Samuel J. Friedman Theatre

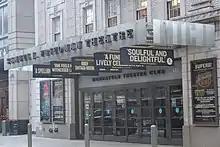
Entrance

On either side of the proscenium is a wall section with a false box. At orchestra level, the wall sections on each side are paneled and contain doorways. The modern walls contain paneling in front of the original cast stone; the left-hand doorway leads to the dressing room. Console brackets support the false boxes at balcony level, which contain rectangular openings with triangular Adam-style pediments above them. The box openings are surrounded by panels with motifs of musical instruments. On either side of each box opening are fluted pilasters and columns, topped by capitals in a modified Ionic style. Above the boxes are lunettes with cameo motifs, as well as archways. The spandrels above the corners of each arch have relief panels. During the renovations, lighting booms were installed in front of the boxes, and draperies were placed behind the booms to draw attention away from the boom.